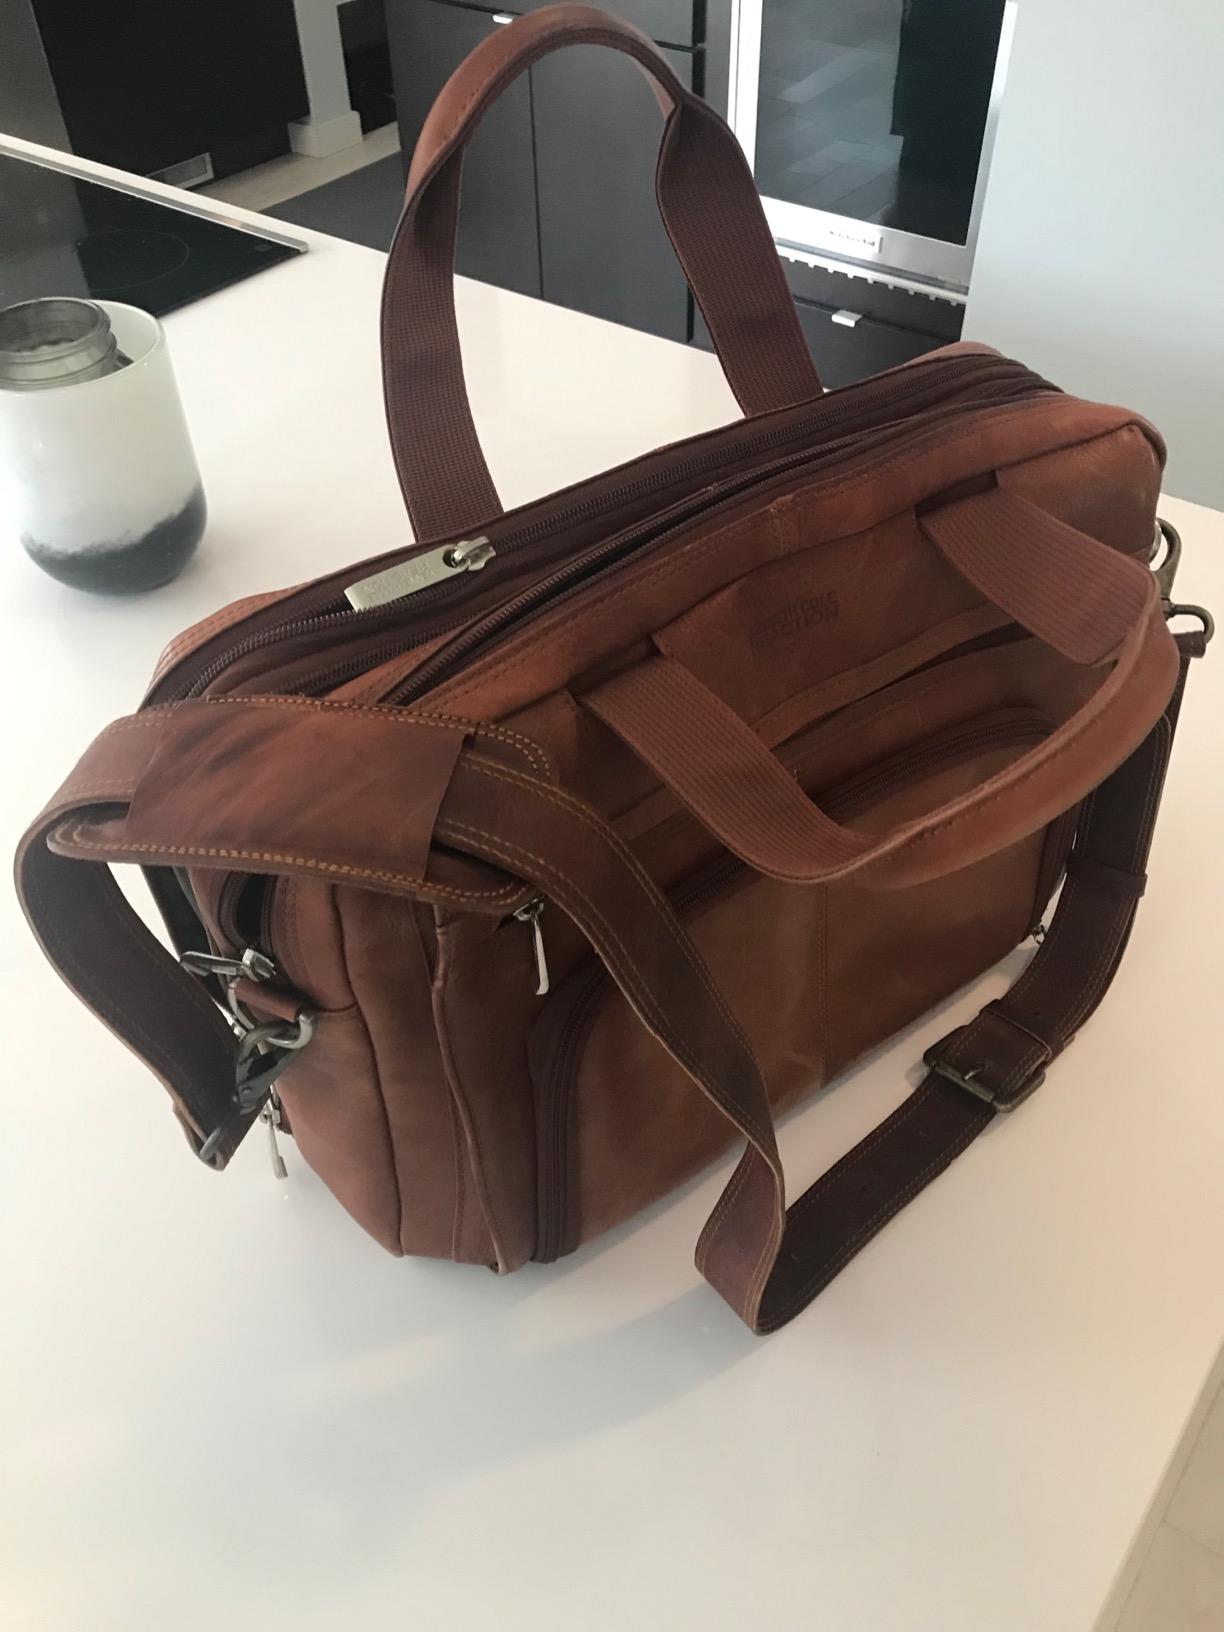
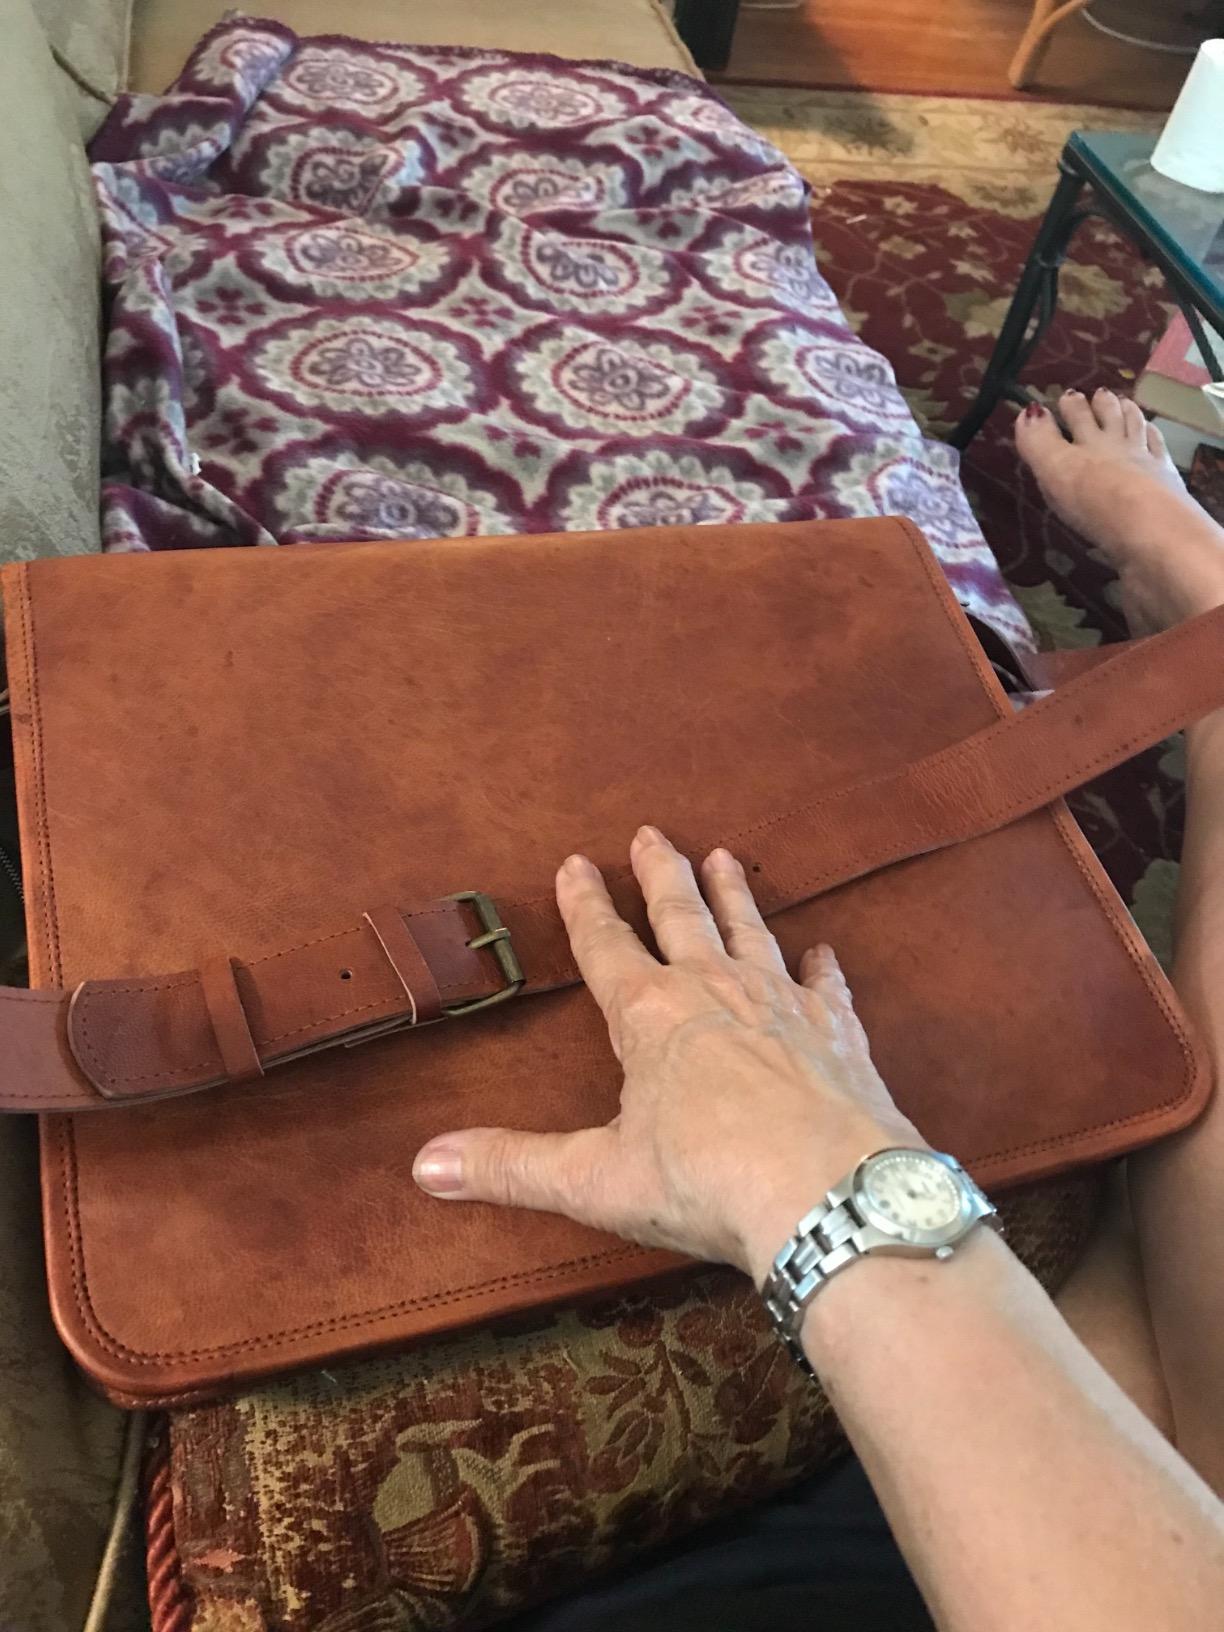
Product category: bag
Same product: no